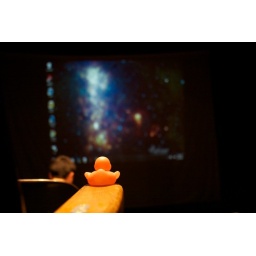
The duck is getting ready to watch the movie Clue on a video projector in the theatre after performing a play.